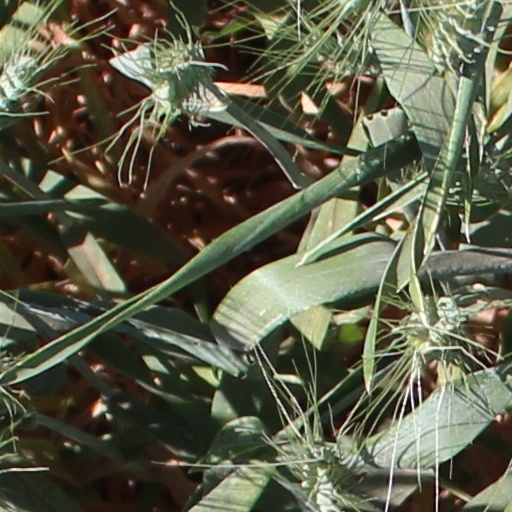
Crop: wheat